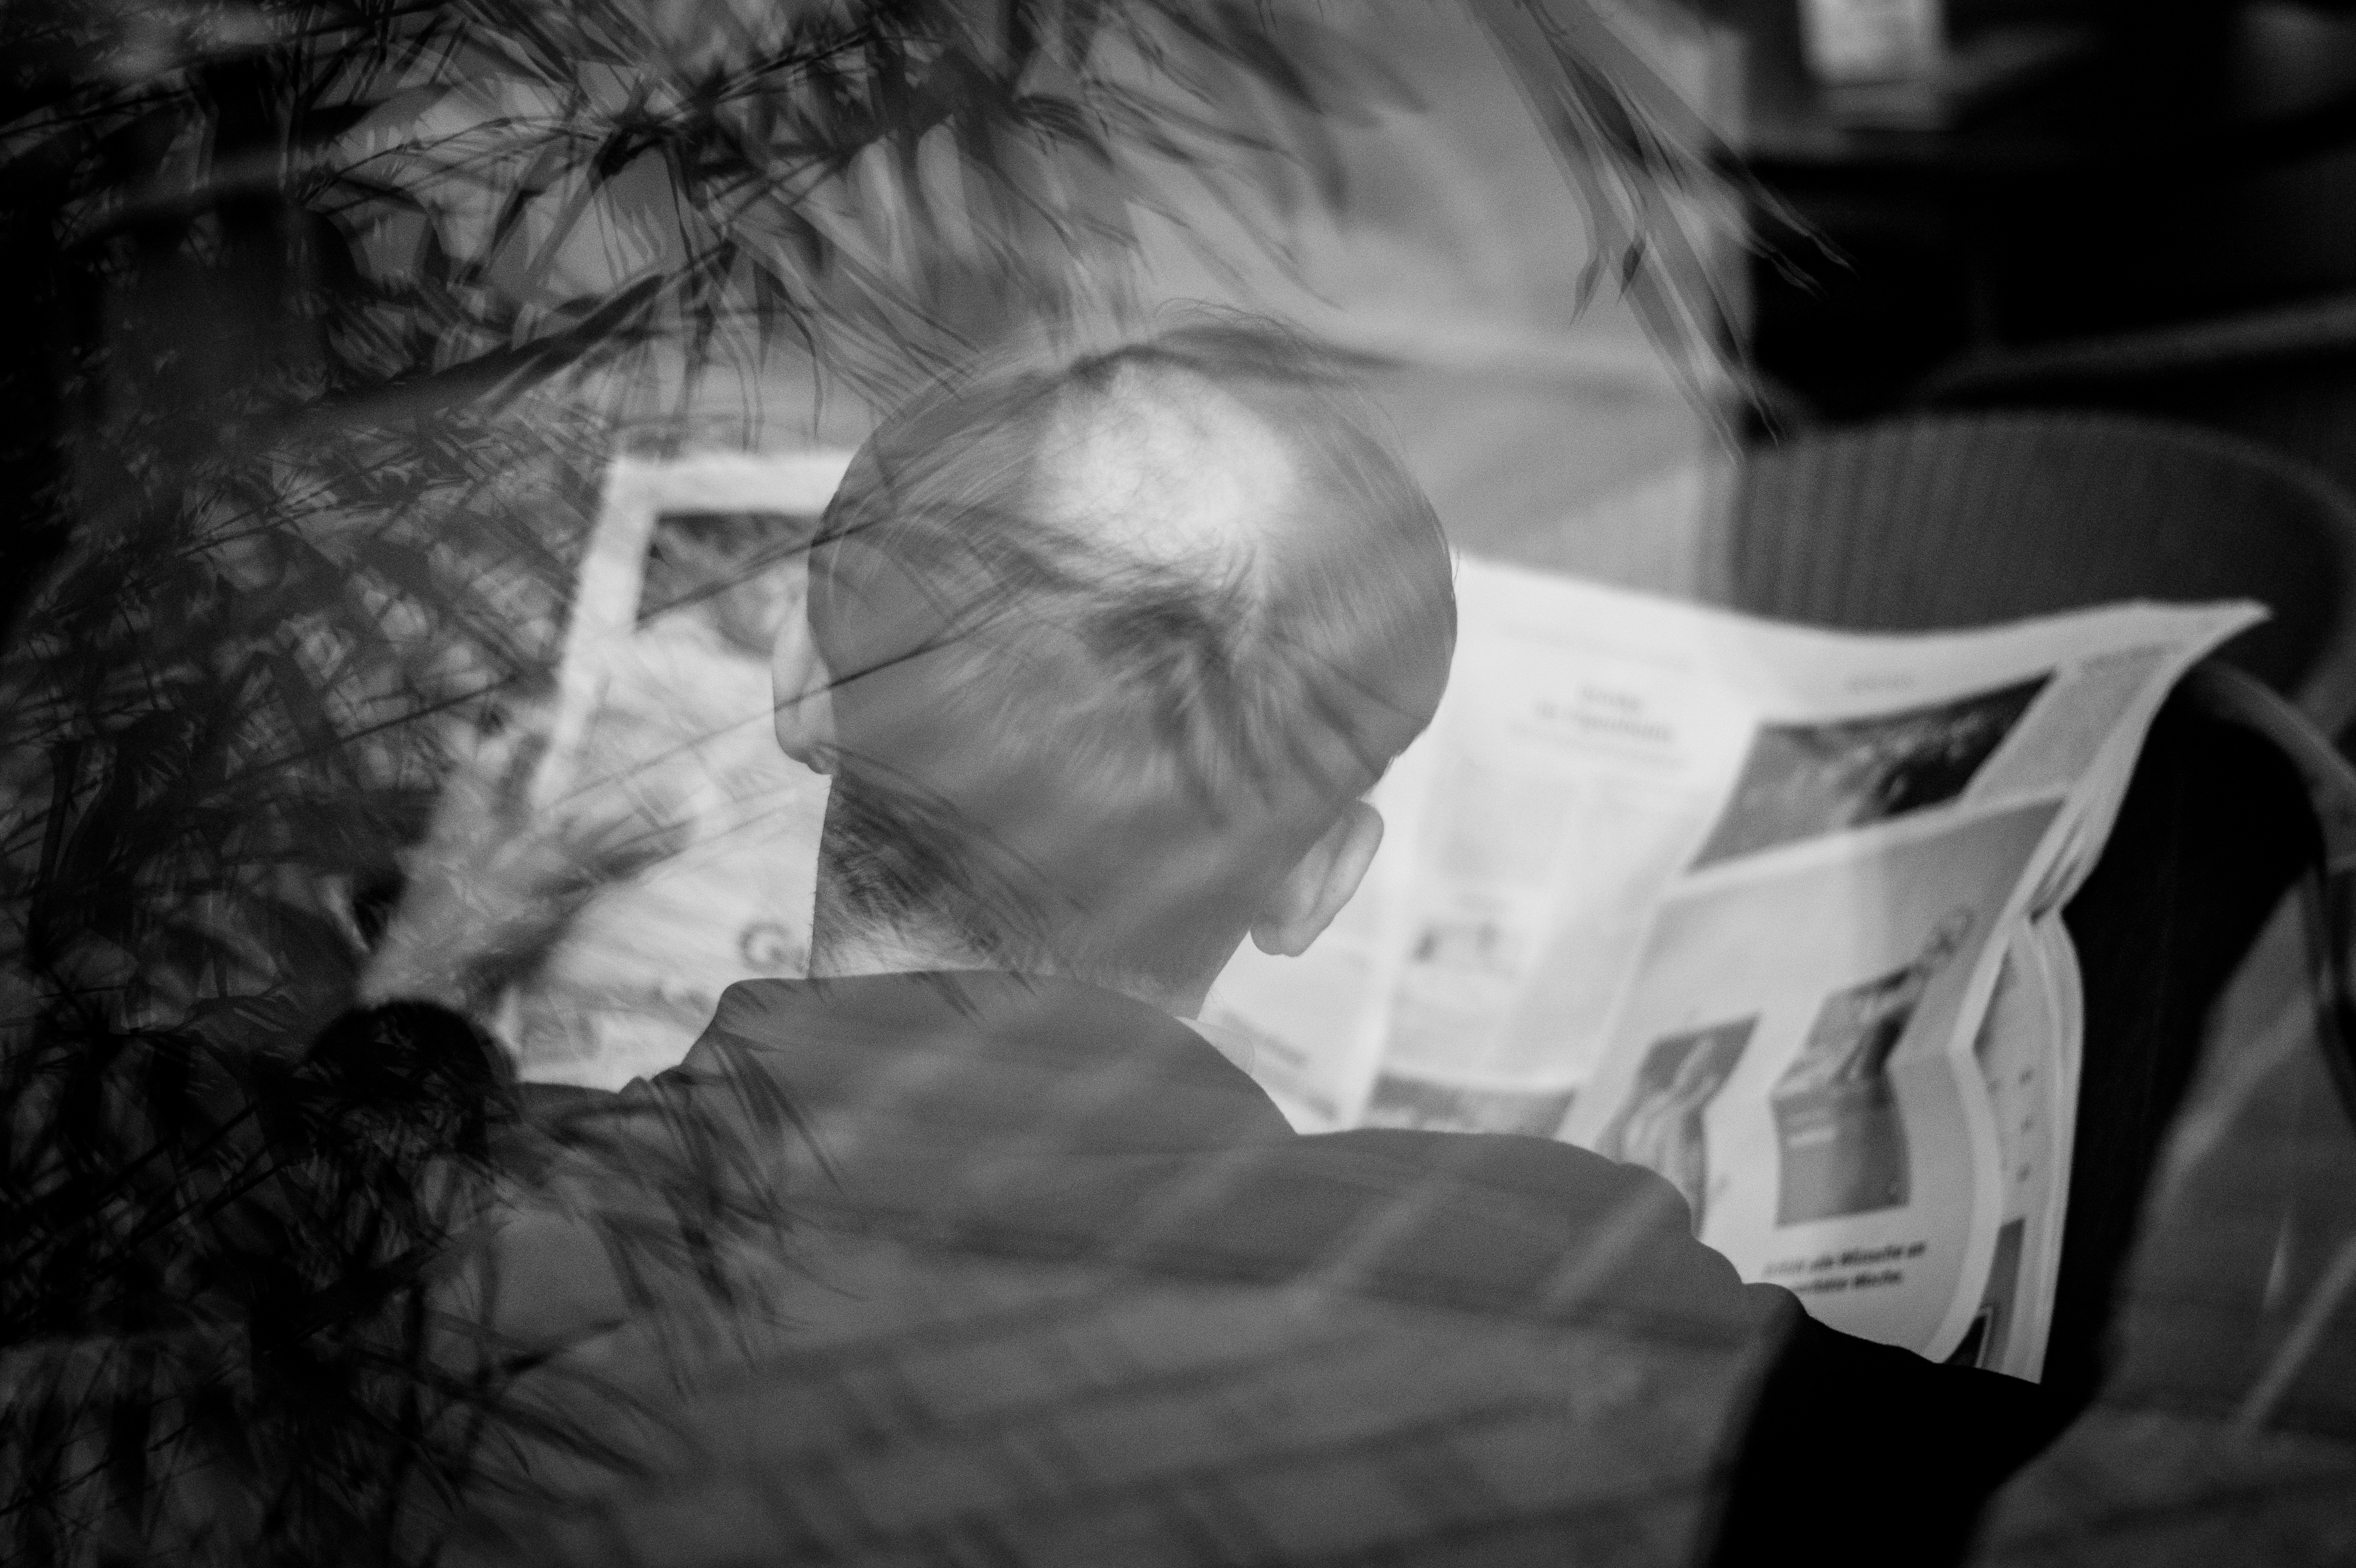
tree, person, cafe, black and white, white, street, photography, window, reading, reflection, black, monochrome, bride, art, photograph, shot, fine, news, streetscene, emotion, nuremberg, bold, sonystreetphotographer, n rnberg, interaction, layering, boldman, newspapper, monochrome photography, film noir